Katrya Hrynevycheva

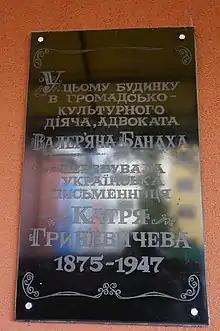
Outdoor Memorial Plaque for Katrya Hrynevycheva

Hrynevycheva worked as a teacher in the Austro-Hungarian Internment camps during the war and wrote for "Vistnyk", the "Herald of the Union for the Liberation of Ukraine". She was elected to the position of president of the Ukrainian Women's Union in 1922 in Galicia. Hrynevycheva died in Berchtesgaden, Germany in 1947.